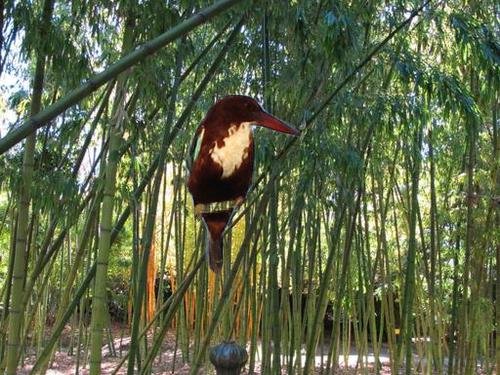
Bird species: White_breasted_Kingfisher
Bird type: landbird
Background: land